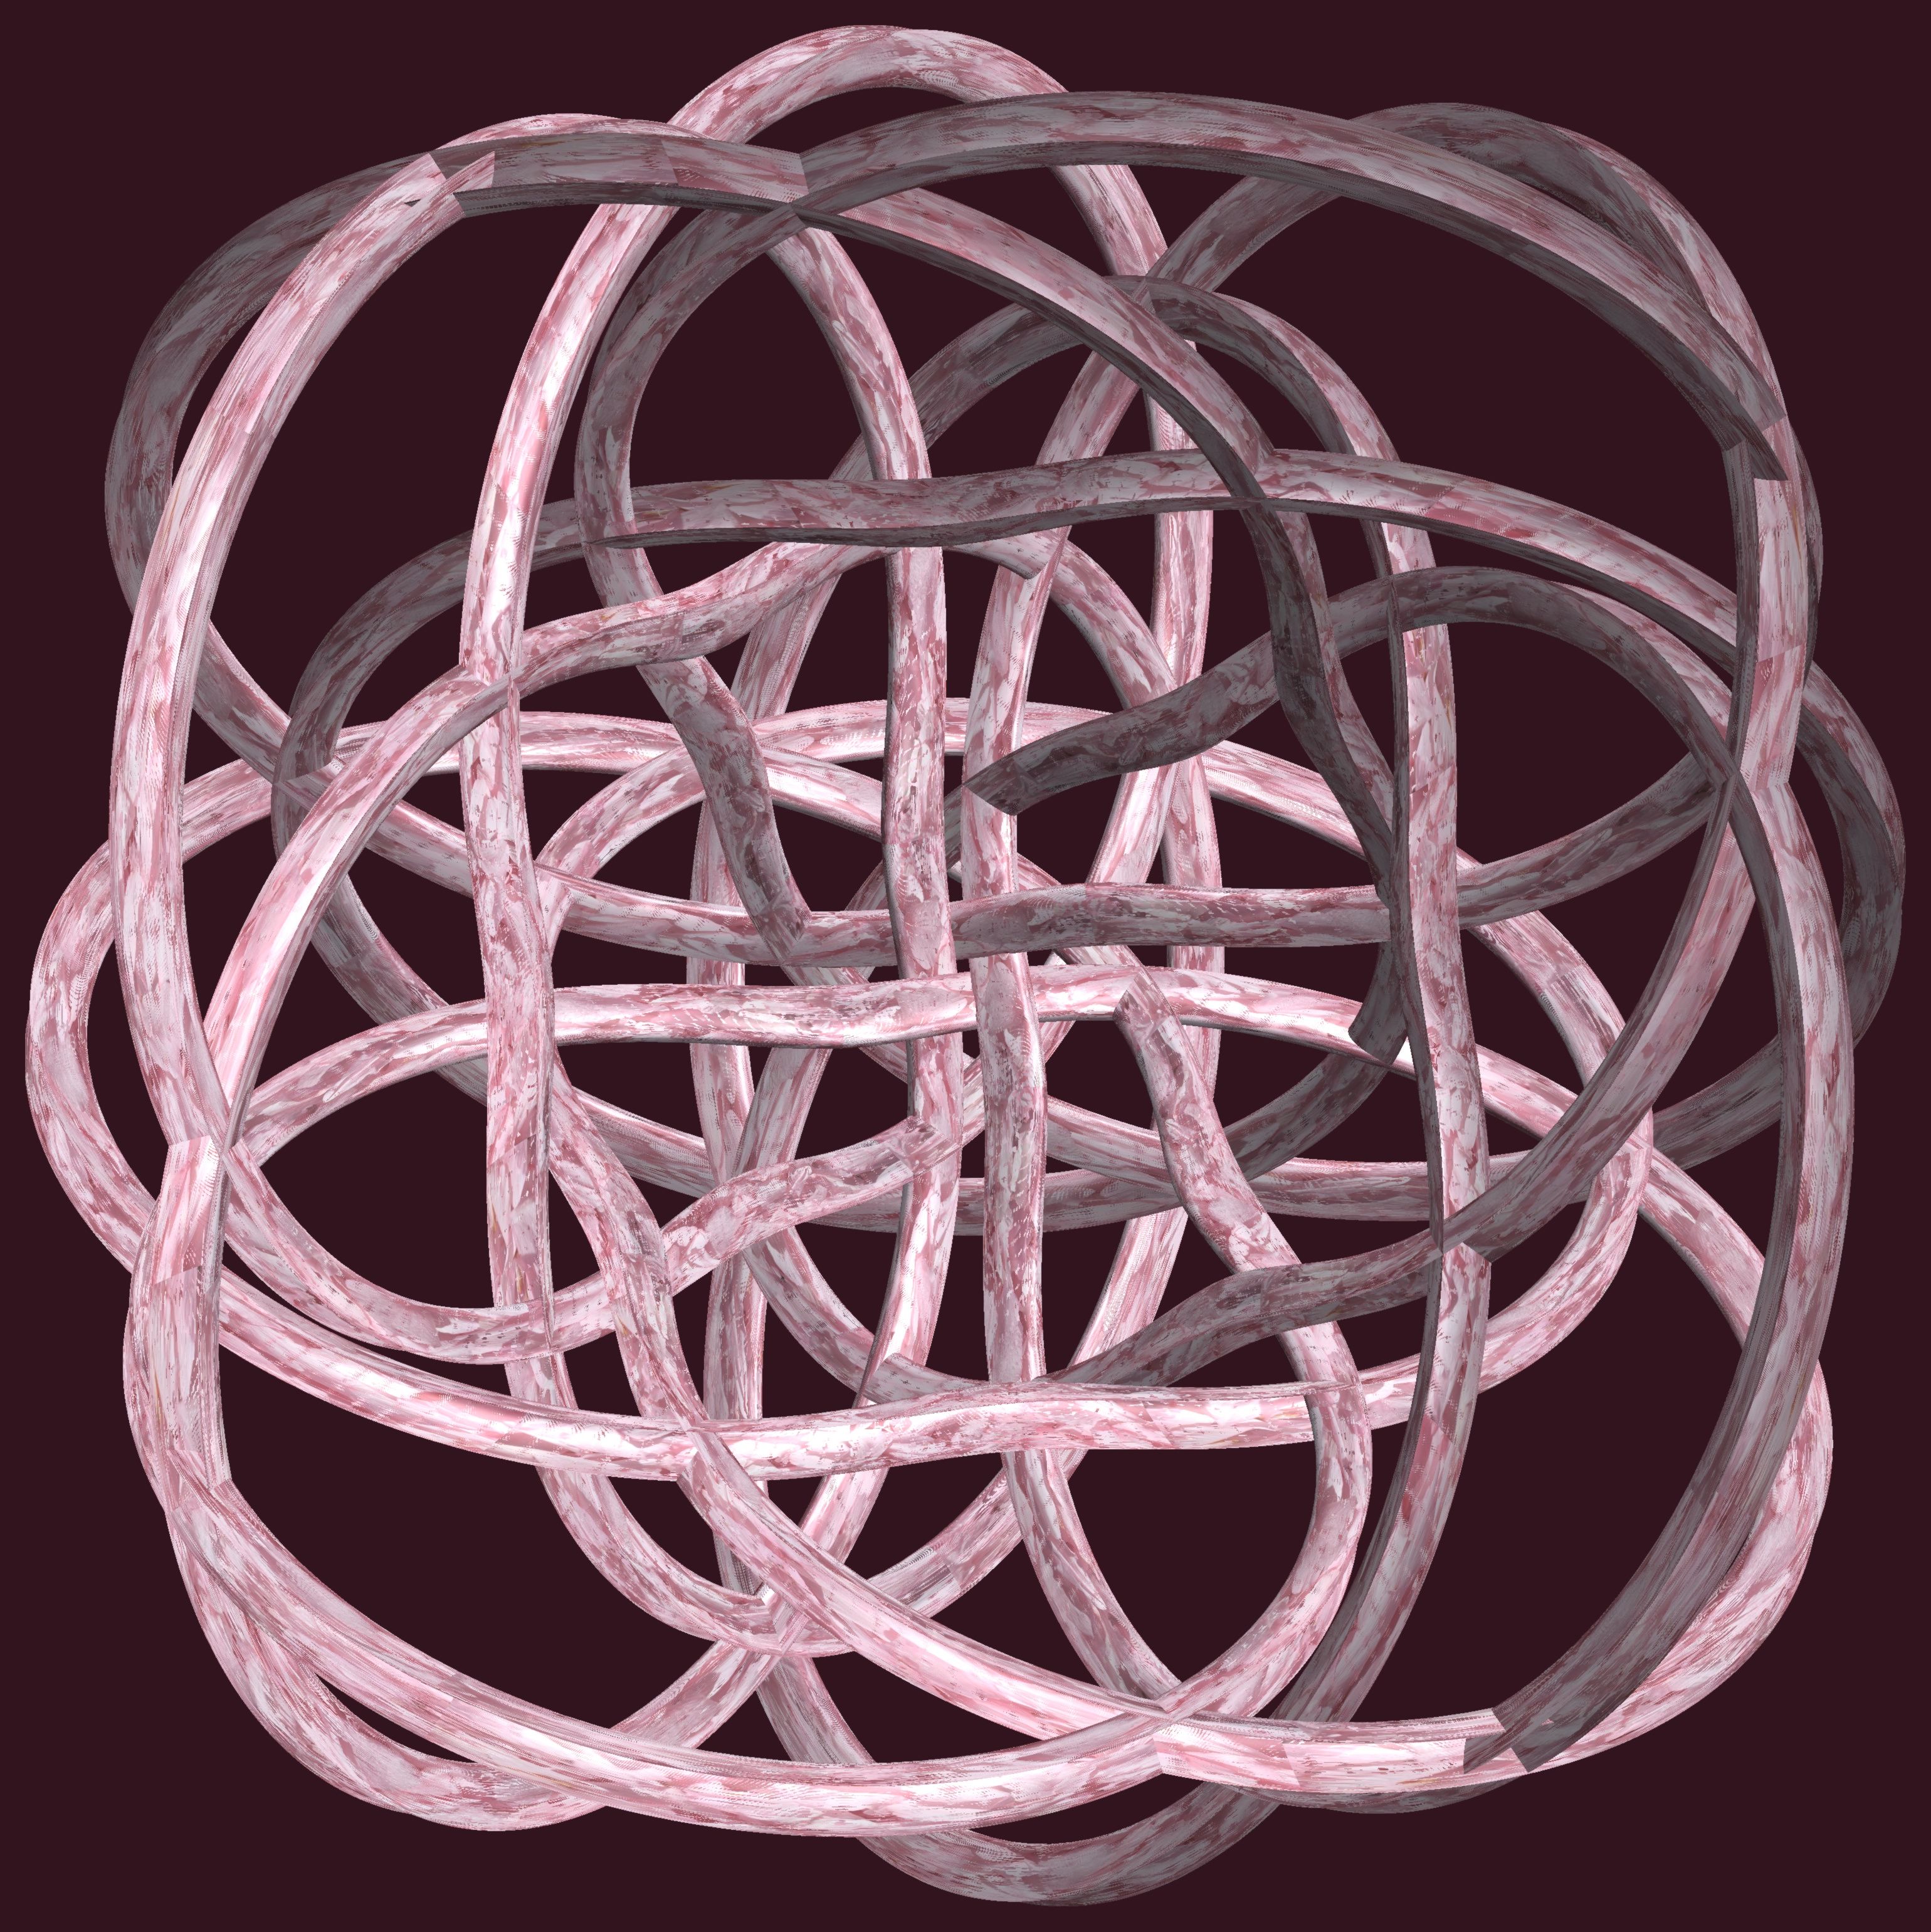
structure, texture, pattern, lighting, circle, cool image, figure, design, symmetry, 3d, graphic, torus, mathematica, cg, parametricplot3d, code, program, algorithm, abstruct, mapping, lissajous, fashion accessory